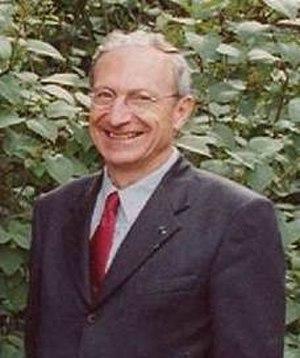
Wim Blockmans, de ses prénoms officiels Willem Pieter Blockmans, né à Anvers en 1945 est un historien belge et professeur émérite d'histoire médiévale à l'université de Leyde. Ses publications concernent surtout la fin du Moyen Âge et les débuts des temps modernes.